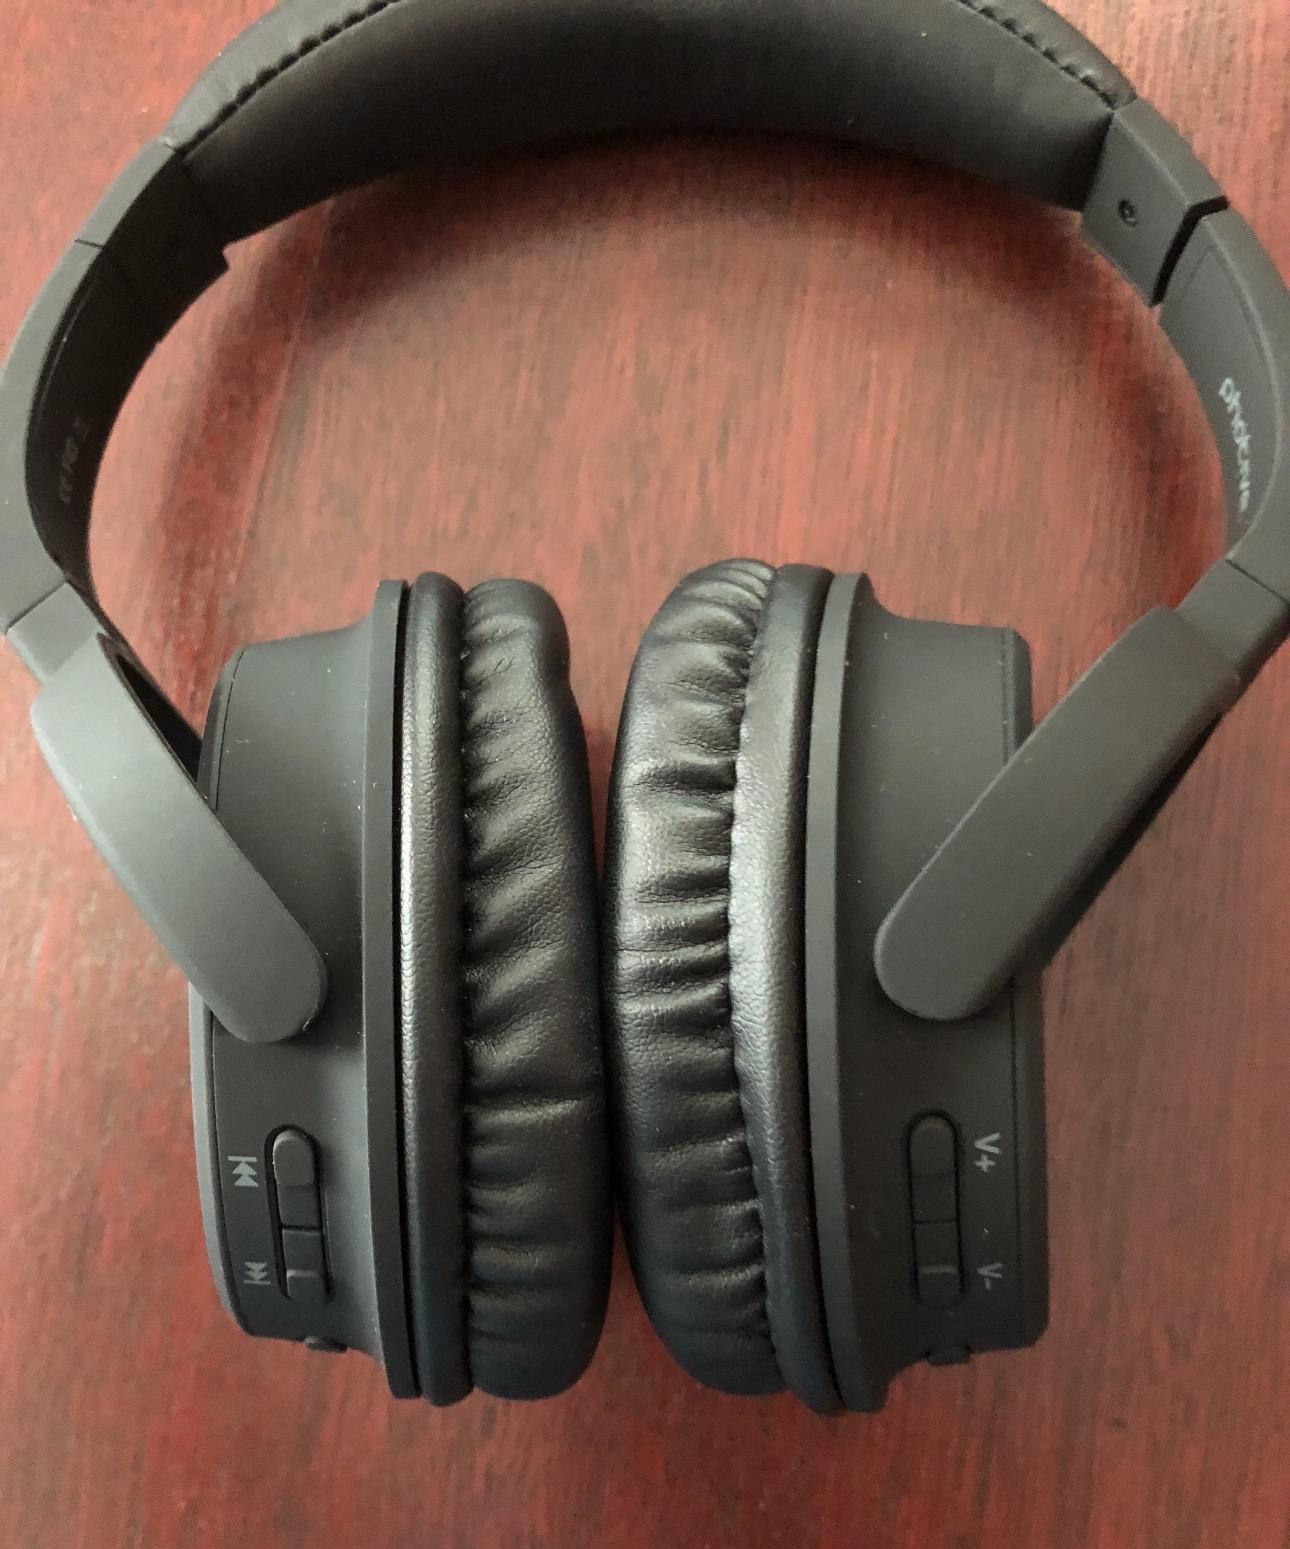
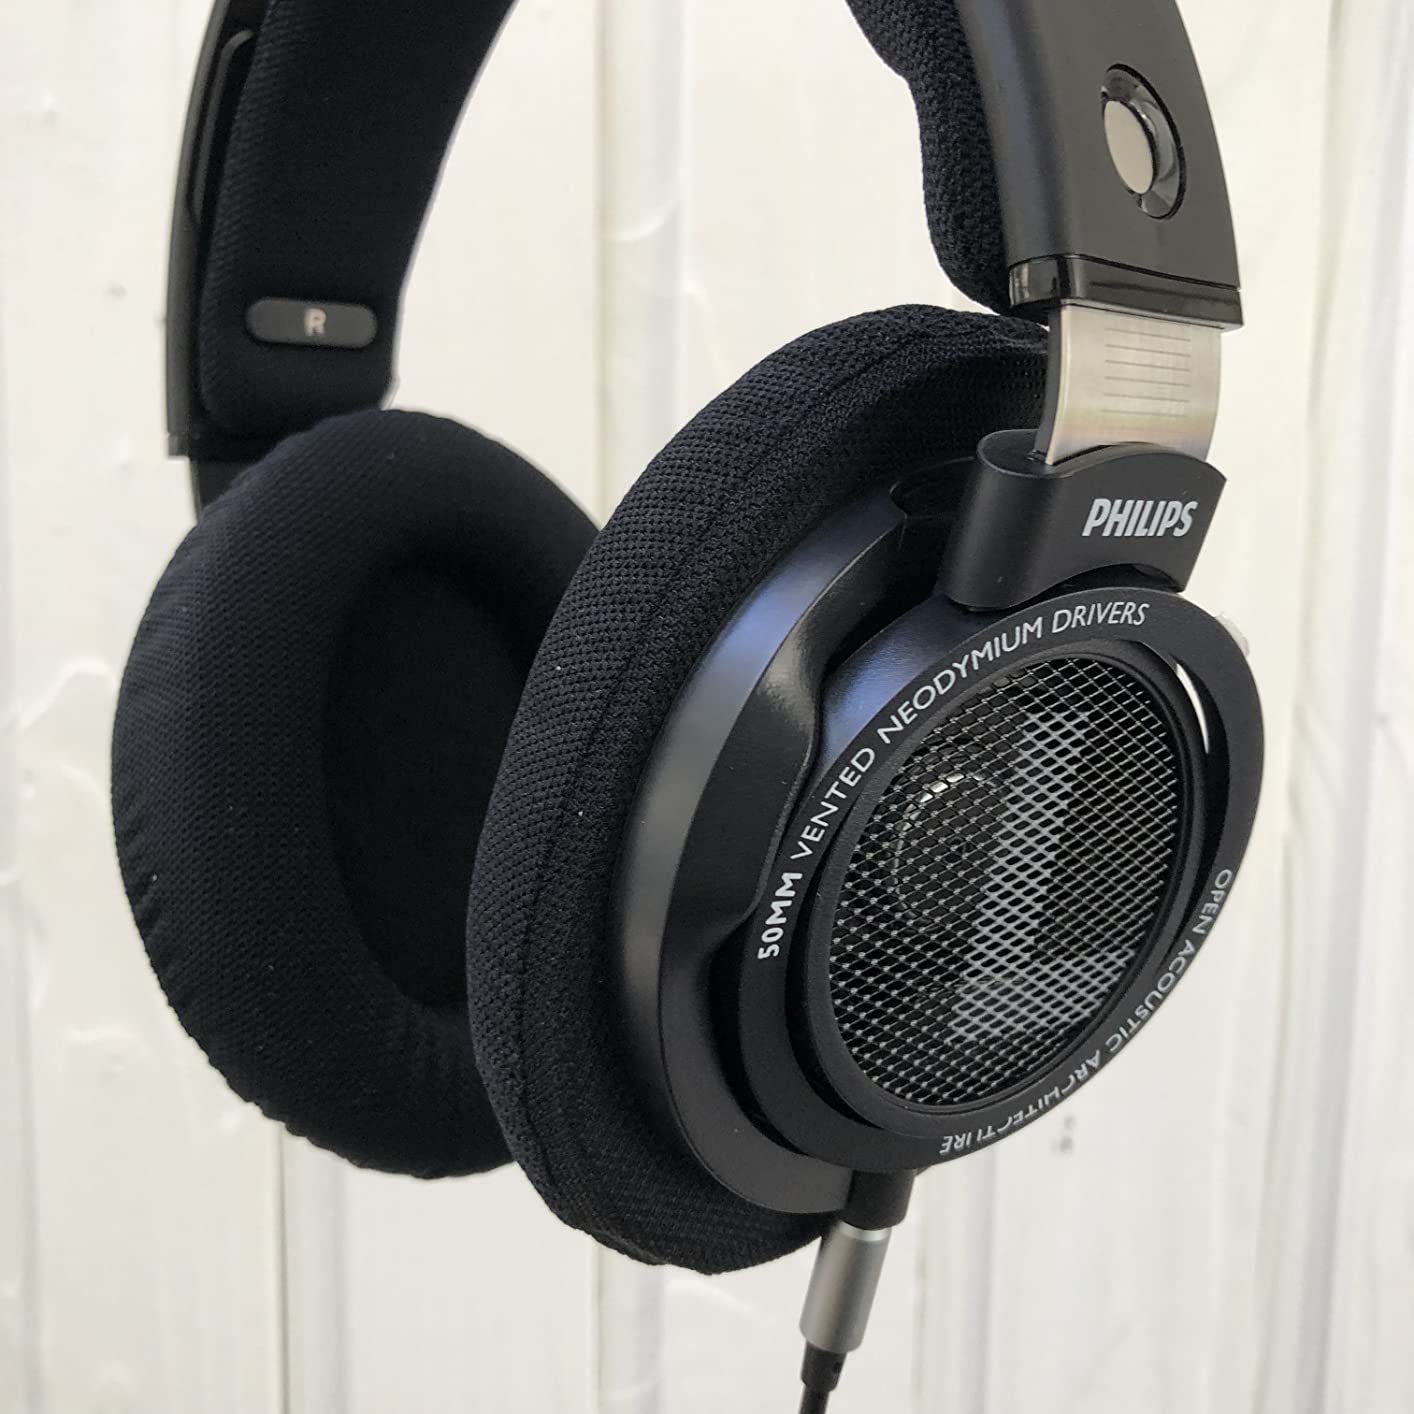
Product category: headphones
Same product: no